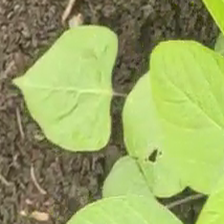
Weed species: Obscure_morning _glory(Ipomoea obscura)